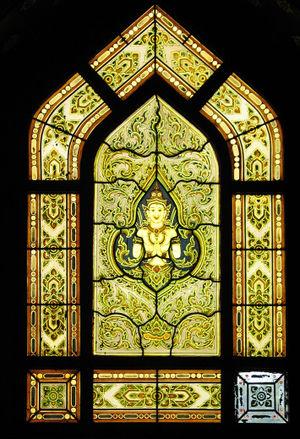
Meister von Königsfelden, également atelier de Königsfeld, Maître ou école de peinture inconnus, créa entre 1325 et 1340 les fenêtres de verre du cloître franciscain de Königsfelden